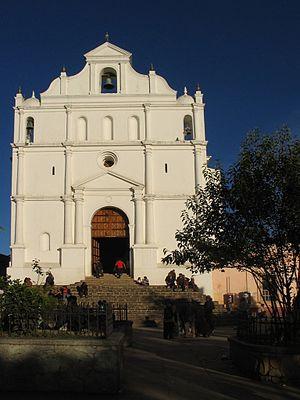
Le diocèse de Quiché est une Église particulière de l'Église catholique du Guatemala.
Santa Cruz del Quiché est une ville du Guatemala.